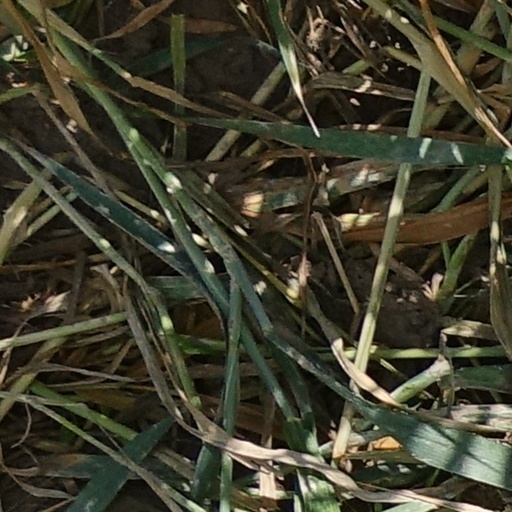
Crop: wheat